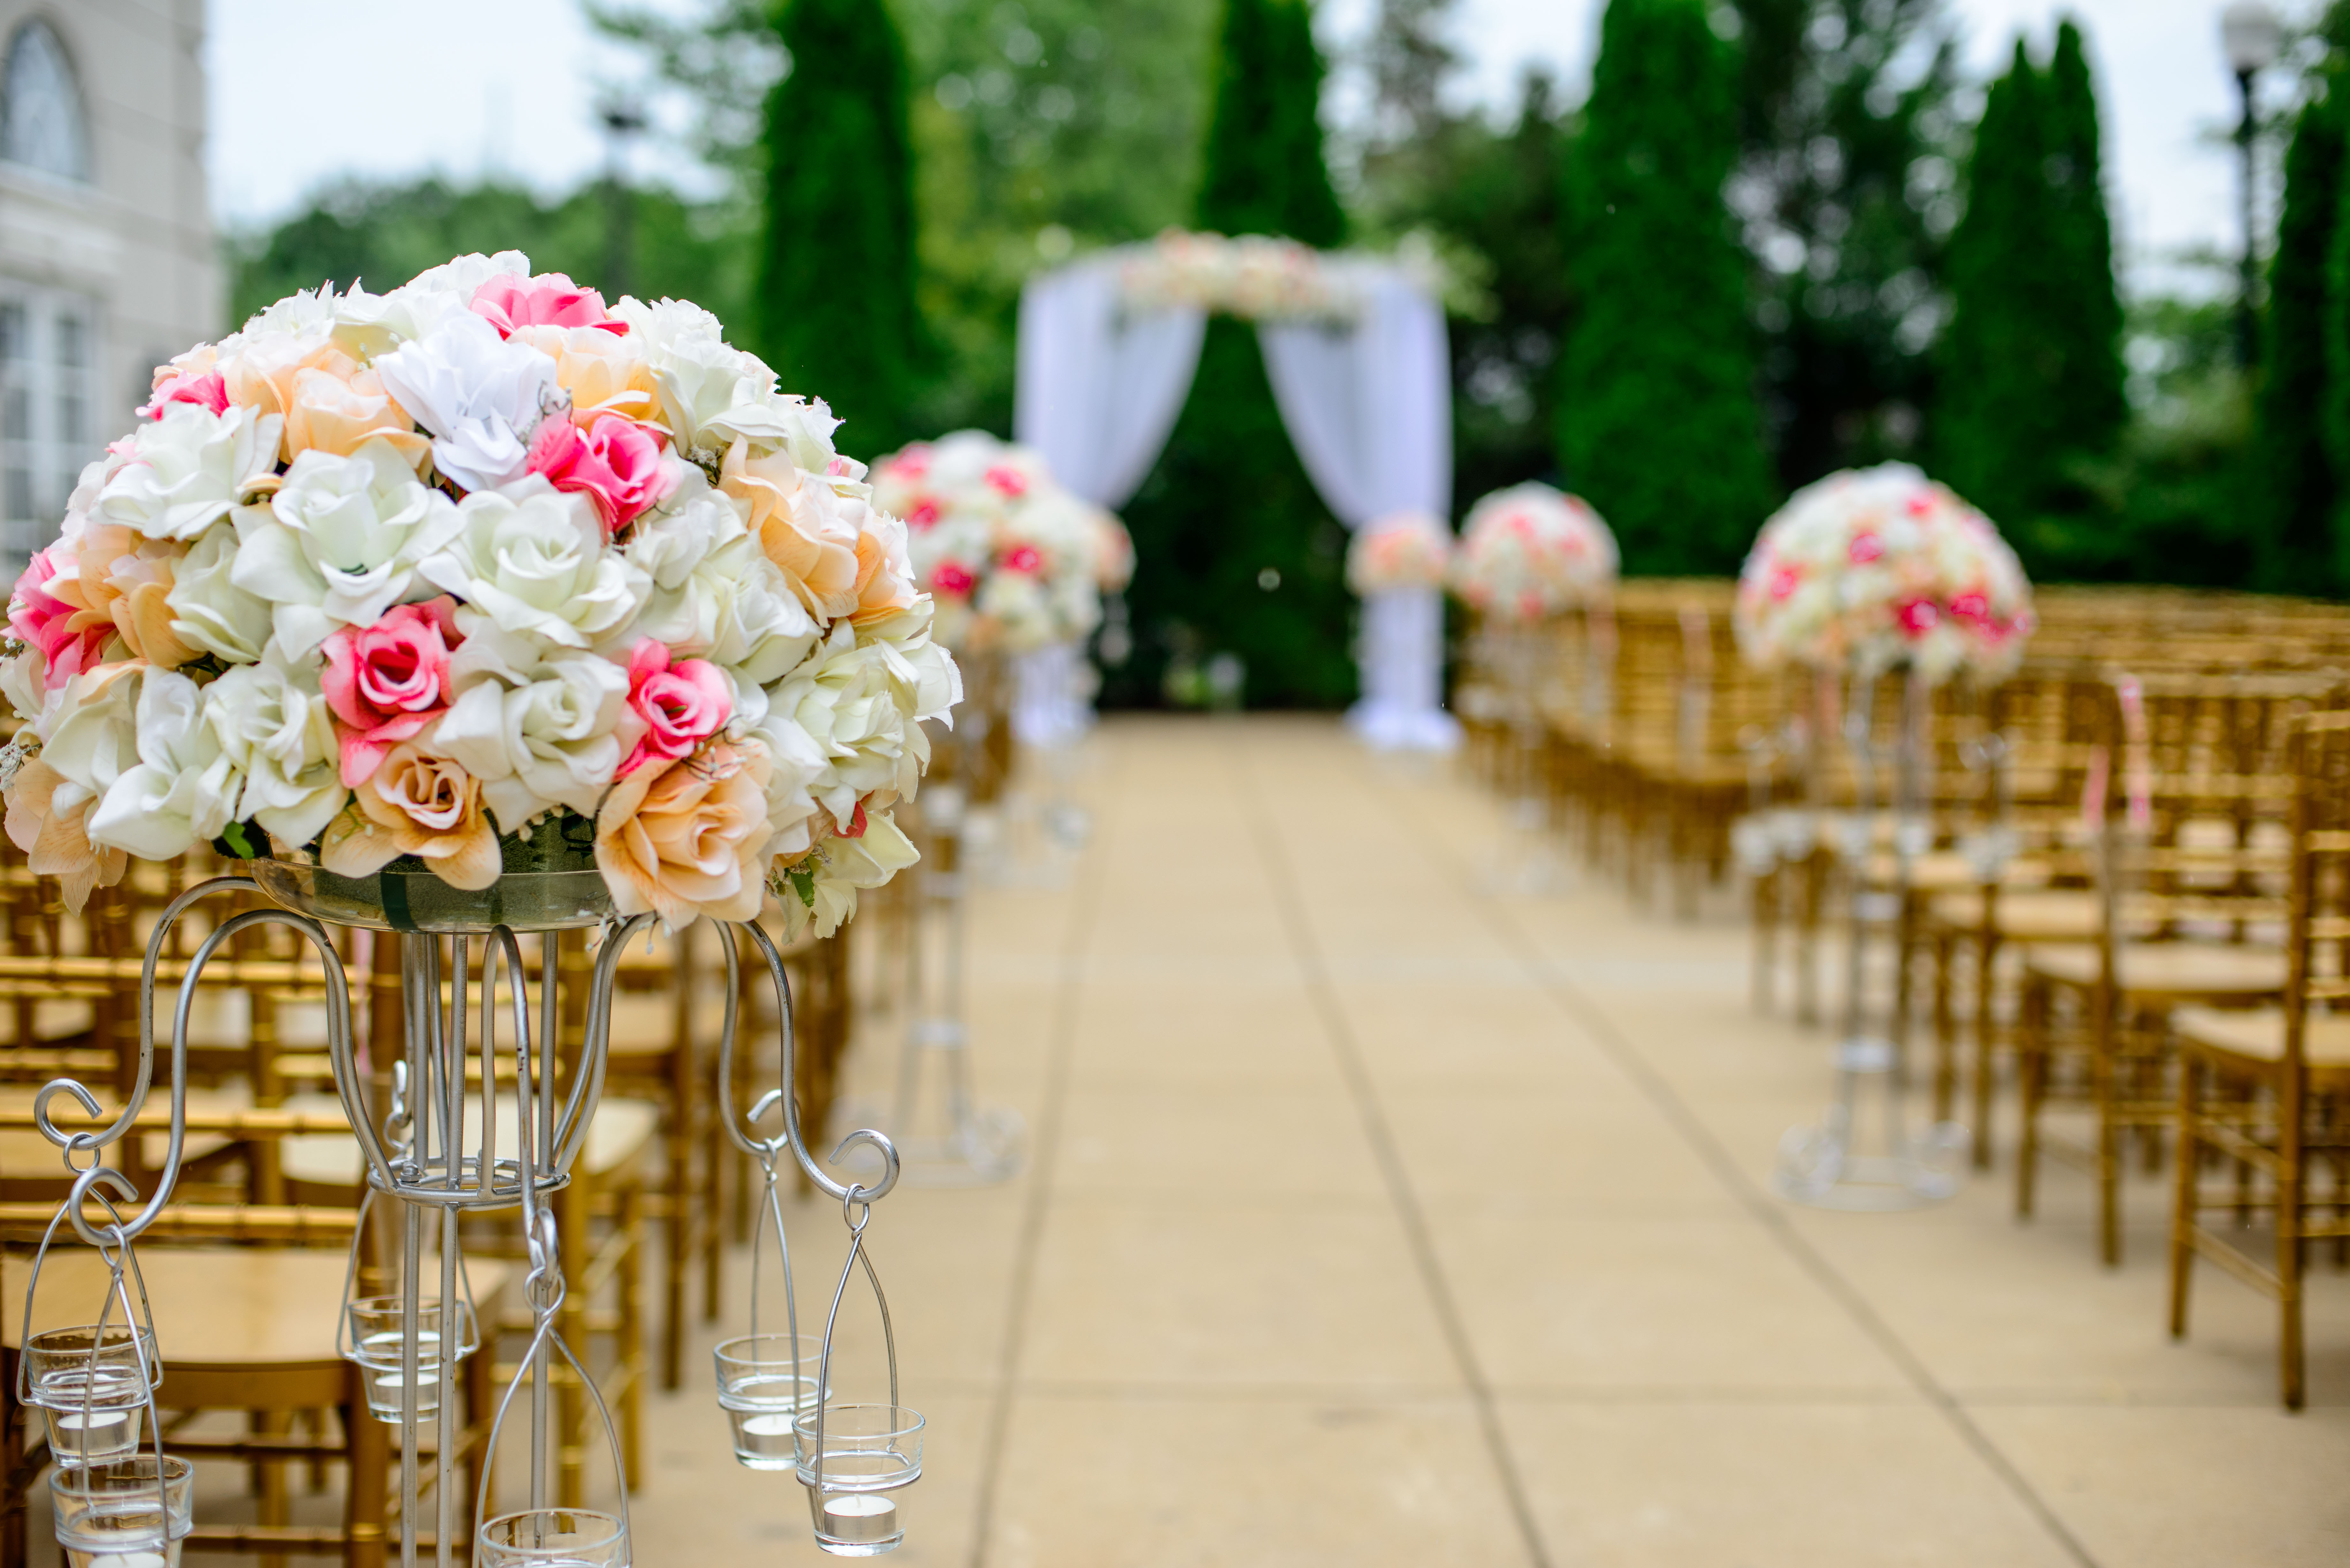
blossom, flower, bloom, celebration, bouquet, decoration, meal, wedding, flora, flower arrangement, flowers, aisle, roses, ceremony, chairs, floristry, flower bouquet, wedding reception, floral design, centrepiece, rehearsal dinner, flower arranging